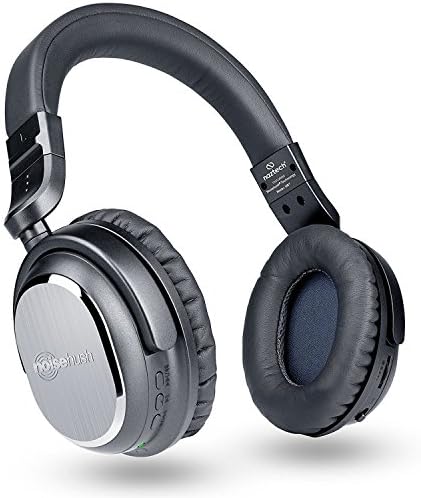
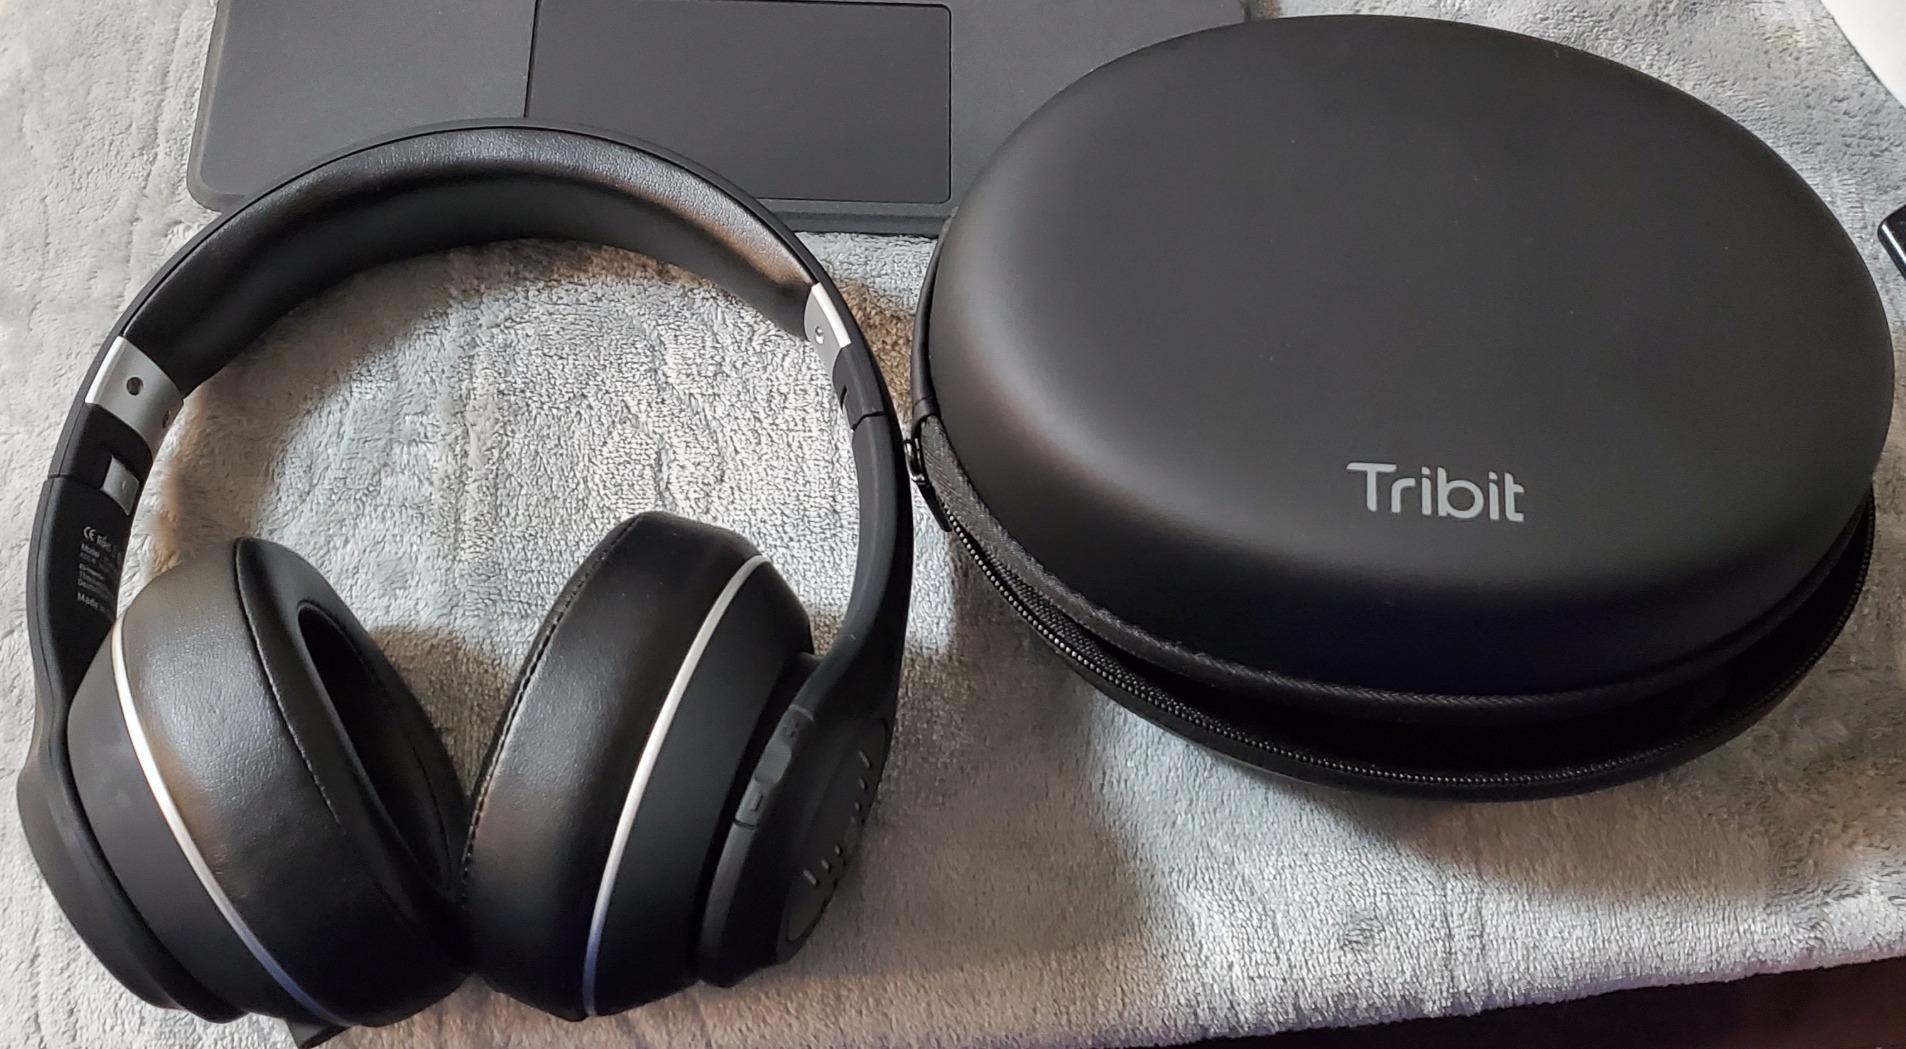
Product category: headphones
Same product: no